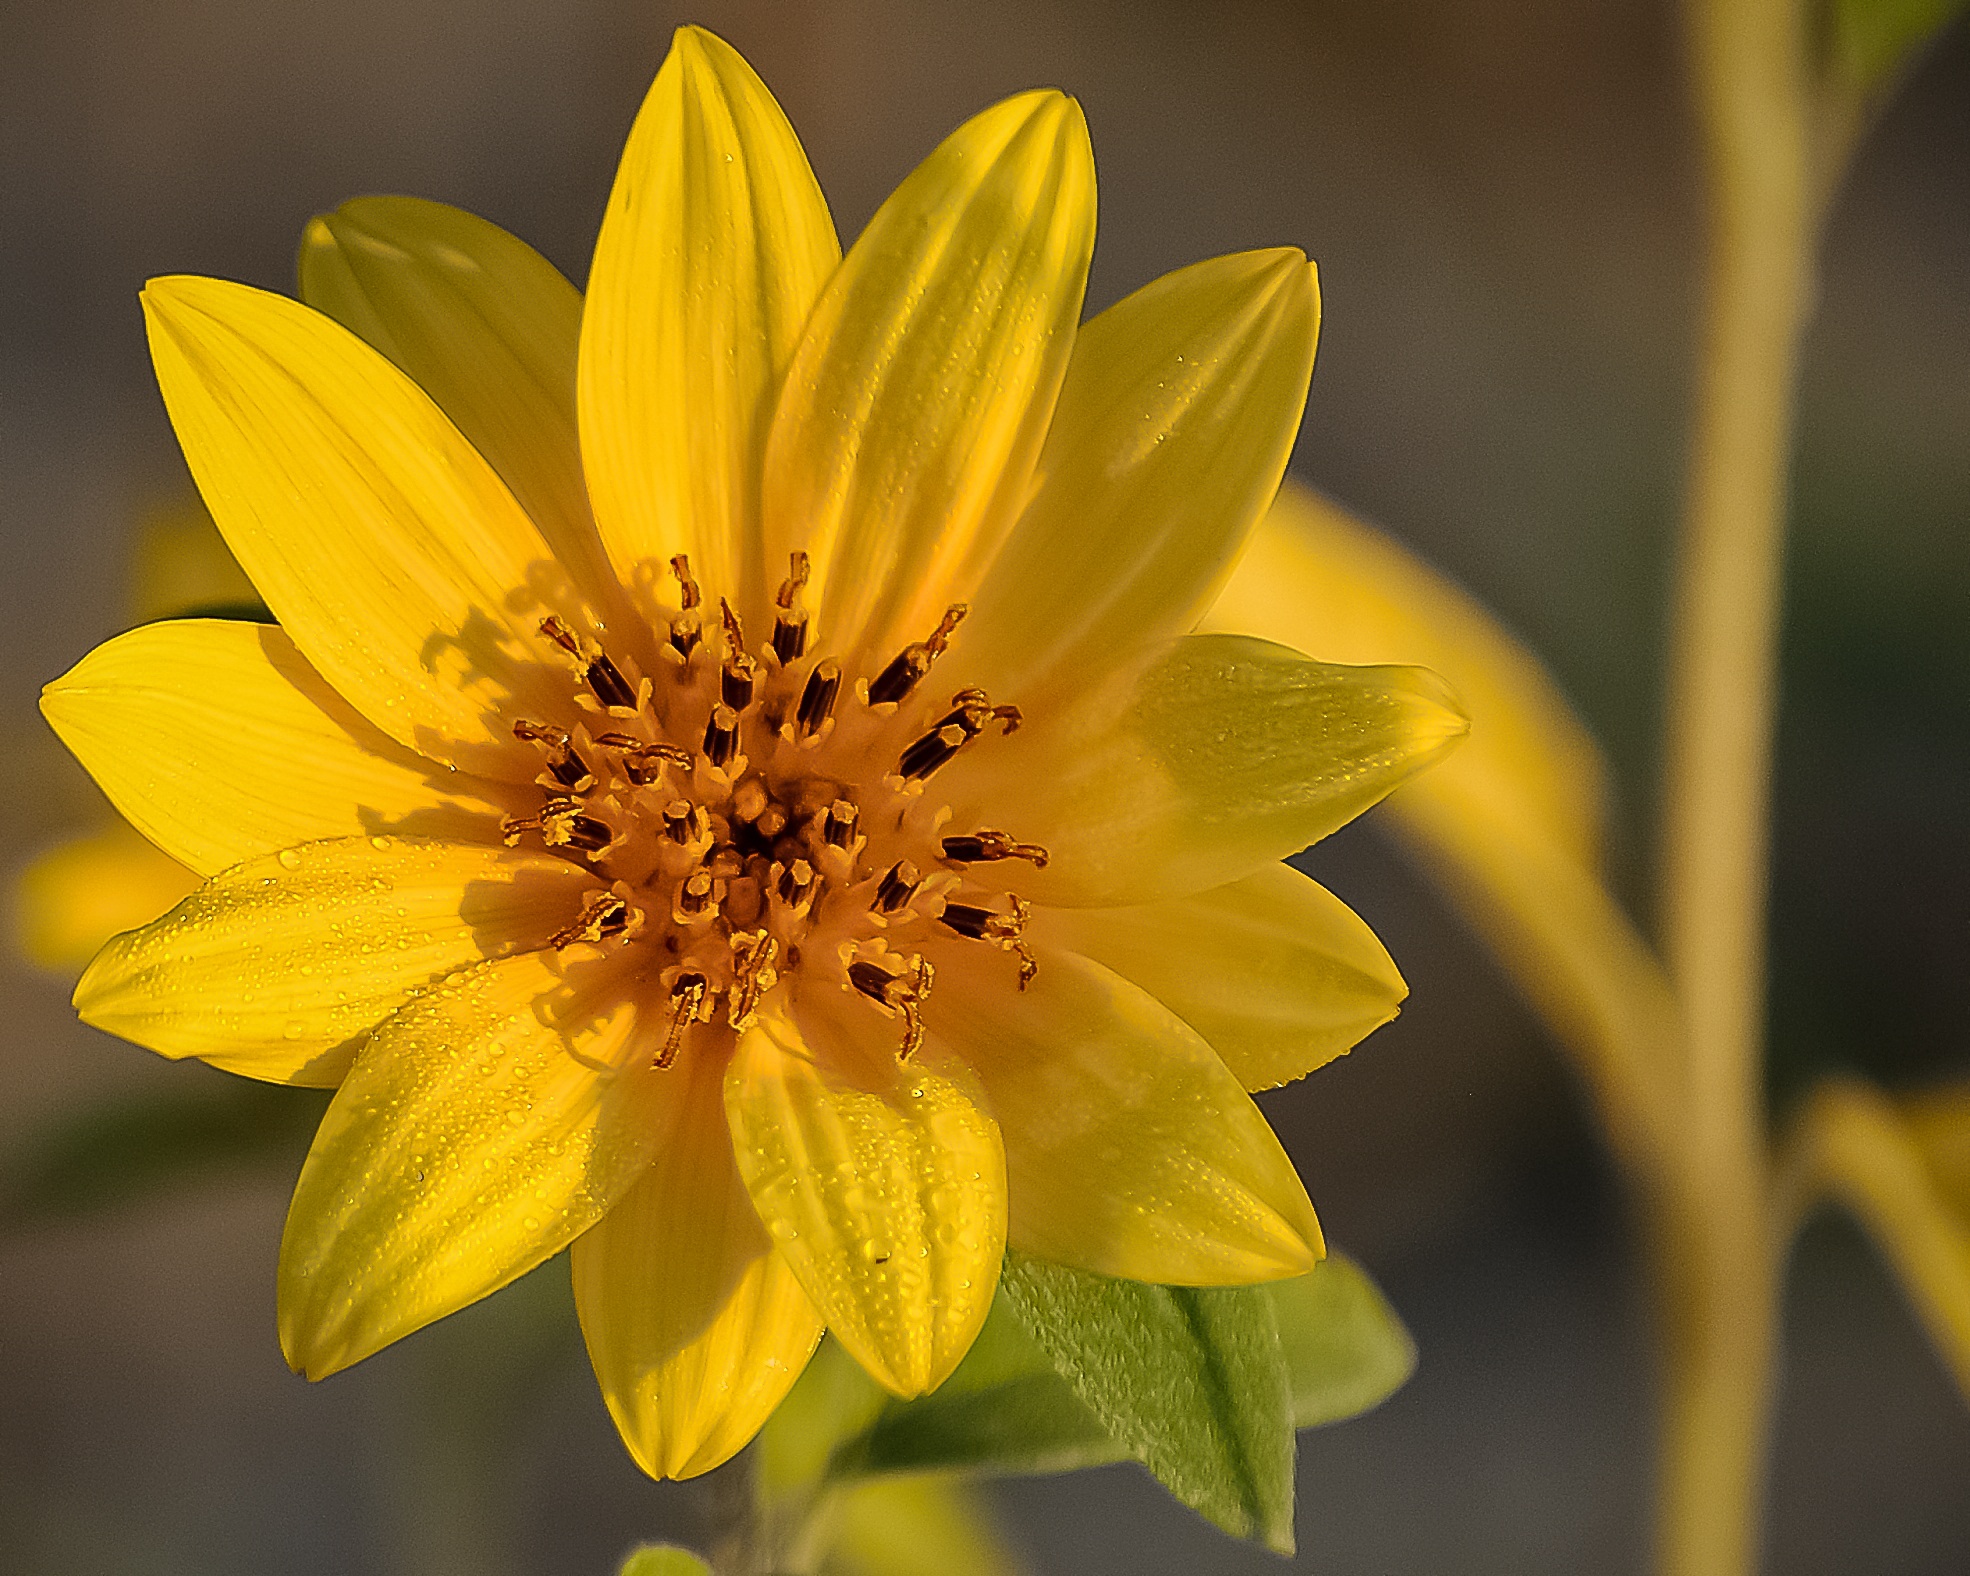
nature, blossom, plant, photography, sunlight, flower, petal, floral, botany, yellow, garden, flora, sunflower, wildflower, close up, beautiful, macro photography, flowering plant, daisy family, plant stem, land plant